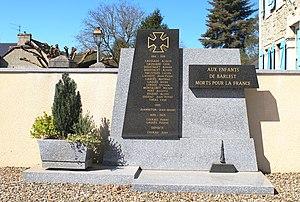
Monument aux morts de Barlest (Hautes-Pyrénées)
Barlest est une commune française située dans le département des Hautes-Pyrénées, en région Occitanie.